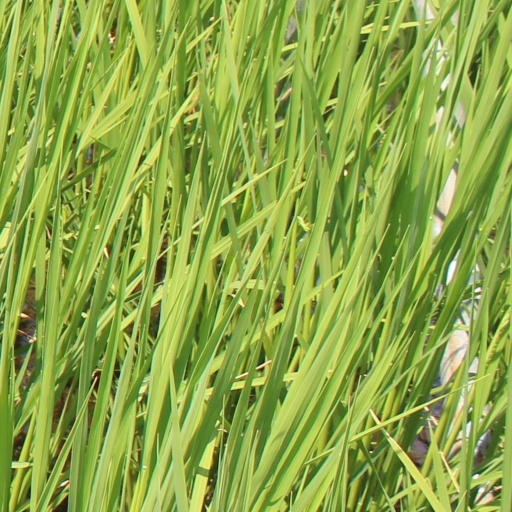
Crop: rice